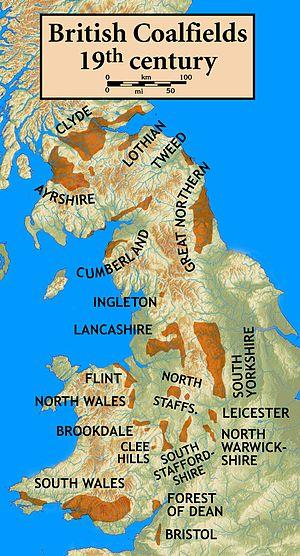
Le secteur de l'énergie au Royaume-Uni est historiquement marqué par ses mines de charbon, puis par son exploitation du pétrole et du gaz naturel off-shore en mer du Nord. Mais ces ressources sont en voie d'épuisement : en 2018, sa production ne couvre sa consommation qu'à hauteur de 21 % pour le charbon, 66 % pour le pétrole et 51 % pour le gaz naturel, si bien que le pays est devenu l'un des plus gros importateurs de gaz naturel.